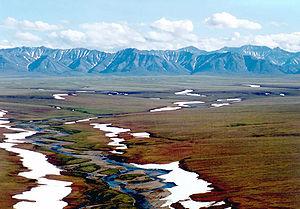
Le refuge national de la faune arctique est une aire protégée située au nord-est de l'Alaska aux États-Unis d'Amérique et gérée par le United States Fish and Wildlife Service. Permettant de préserver l'habitat naturel, la faune et la flore, l'ANWR recouvre 76 890,15 km², ce qui en fait la plus grande zone protégée des Etats-Unis. Elle est située au nord du cercle polaire et à 2092 km au sud du pôle Nord. Une partie du refuge a été désignée sous la réserve intégrale Mollie Beattie en 1980.
La chaîne Brooks est une chaîne de montagne s'étirant d'ouest en est, de l'Alaska au territoire canadien du Yukon, sur plus de 1 100 km. Elle culmine à 2 736 m d'altitude au mont Isto. Sa formation remonte à 126 millions d'années.